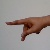
The image shows a hand gesture representing the letter 'P' in Indian Sign Language.